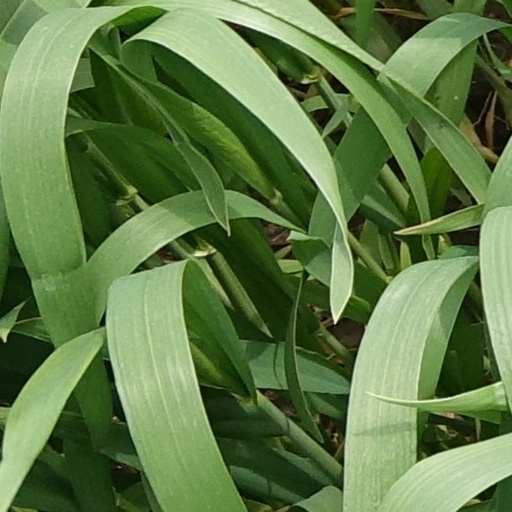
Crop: wheat